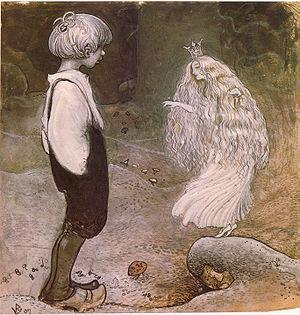
Un souhait, ou vœu, est un espoir ou un désir qu'un événement s'accomplisse. Dans les œuvres de fiction, les souhaits peuvent être utilisés comme incidents déclencheurs. L'occasion de « faire un souhait », « qu'un souhait se réalise » ou d'être « exaucé » se retrouvent dans le folklore.
La fée, être légendaire issu des croyances populaires, est abondamment représentée dans l'art et la littérature. Les premières remontent à l'Occident médiéval, époque qui voit la naissance littéraire des fées Morgane, Viviane, ou encore Mélusine, toutes issues de traditions orales plus anciennes, grâce à des auteurs comme Marie de France et Chrétien de Troyes. Leur succès est éclipsé par les thèmes de la mythologie greco-romaine à l'arrivée de la Renaissance, mais les fées connaissent à nouveau une vague de popularité grâce au Songe d'une nuit d'été de William Shakespeare à la fin du XVIᵉ siècle, puis dans les contes de fées des XVIIᵉ et XVIIIᵉ siècles. Au XIXᵉ, le romantisme littéraire, et la renaissance celtique profitent à nouveau aux fées. La collecte des traditions folkloriques, l'intérêt pour les mythes, contes et légendes gagnent toute l'Europe, de même que les créations originales incluant des personnages féeriques. L'époque victorienne voit la naissance de la peinture féerique. Le XXᵉ siècle et ses productions « d'une extraordinaire richesse » incluent notamment la fée Clochette, devenue une icône de la culture populaire, mais aussi de nombreux films des studios Disney.
Les sous-genres de la fantasy sont des tendances que l'on peut distinguer au sein du genre général de la fantasy, et qui correspondent à des types d'univers, d'intrigues ou de traitements littéraires différents au sein de ce genre.